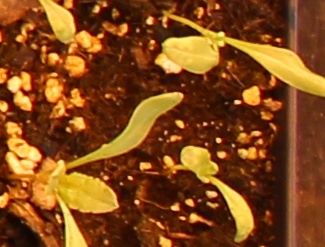
Label: Sugar beet